1125 17th Street

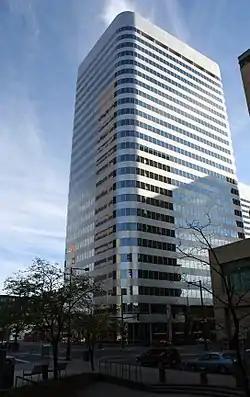
1125 17th Street, Denver, Colorado

1125 17th Street (formerly known as the Bank One Tower) is a 363 ft (111 m) tall skyscraper in Denver, Colorado. It was completed in 1980 and has 25 floors, making it the 29th tallest building in Denver.